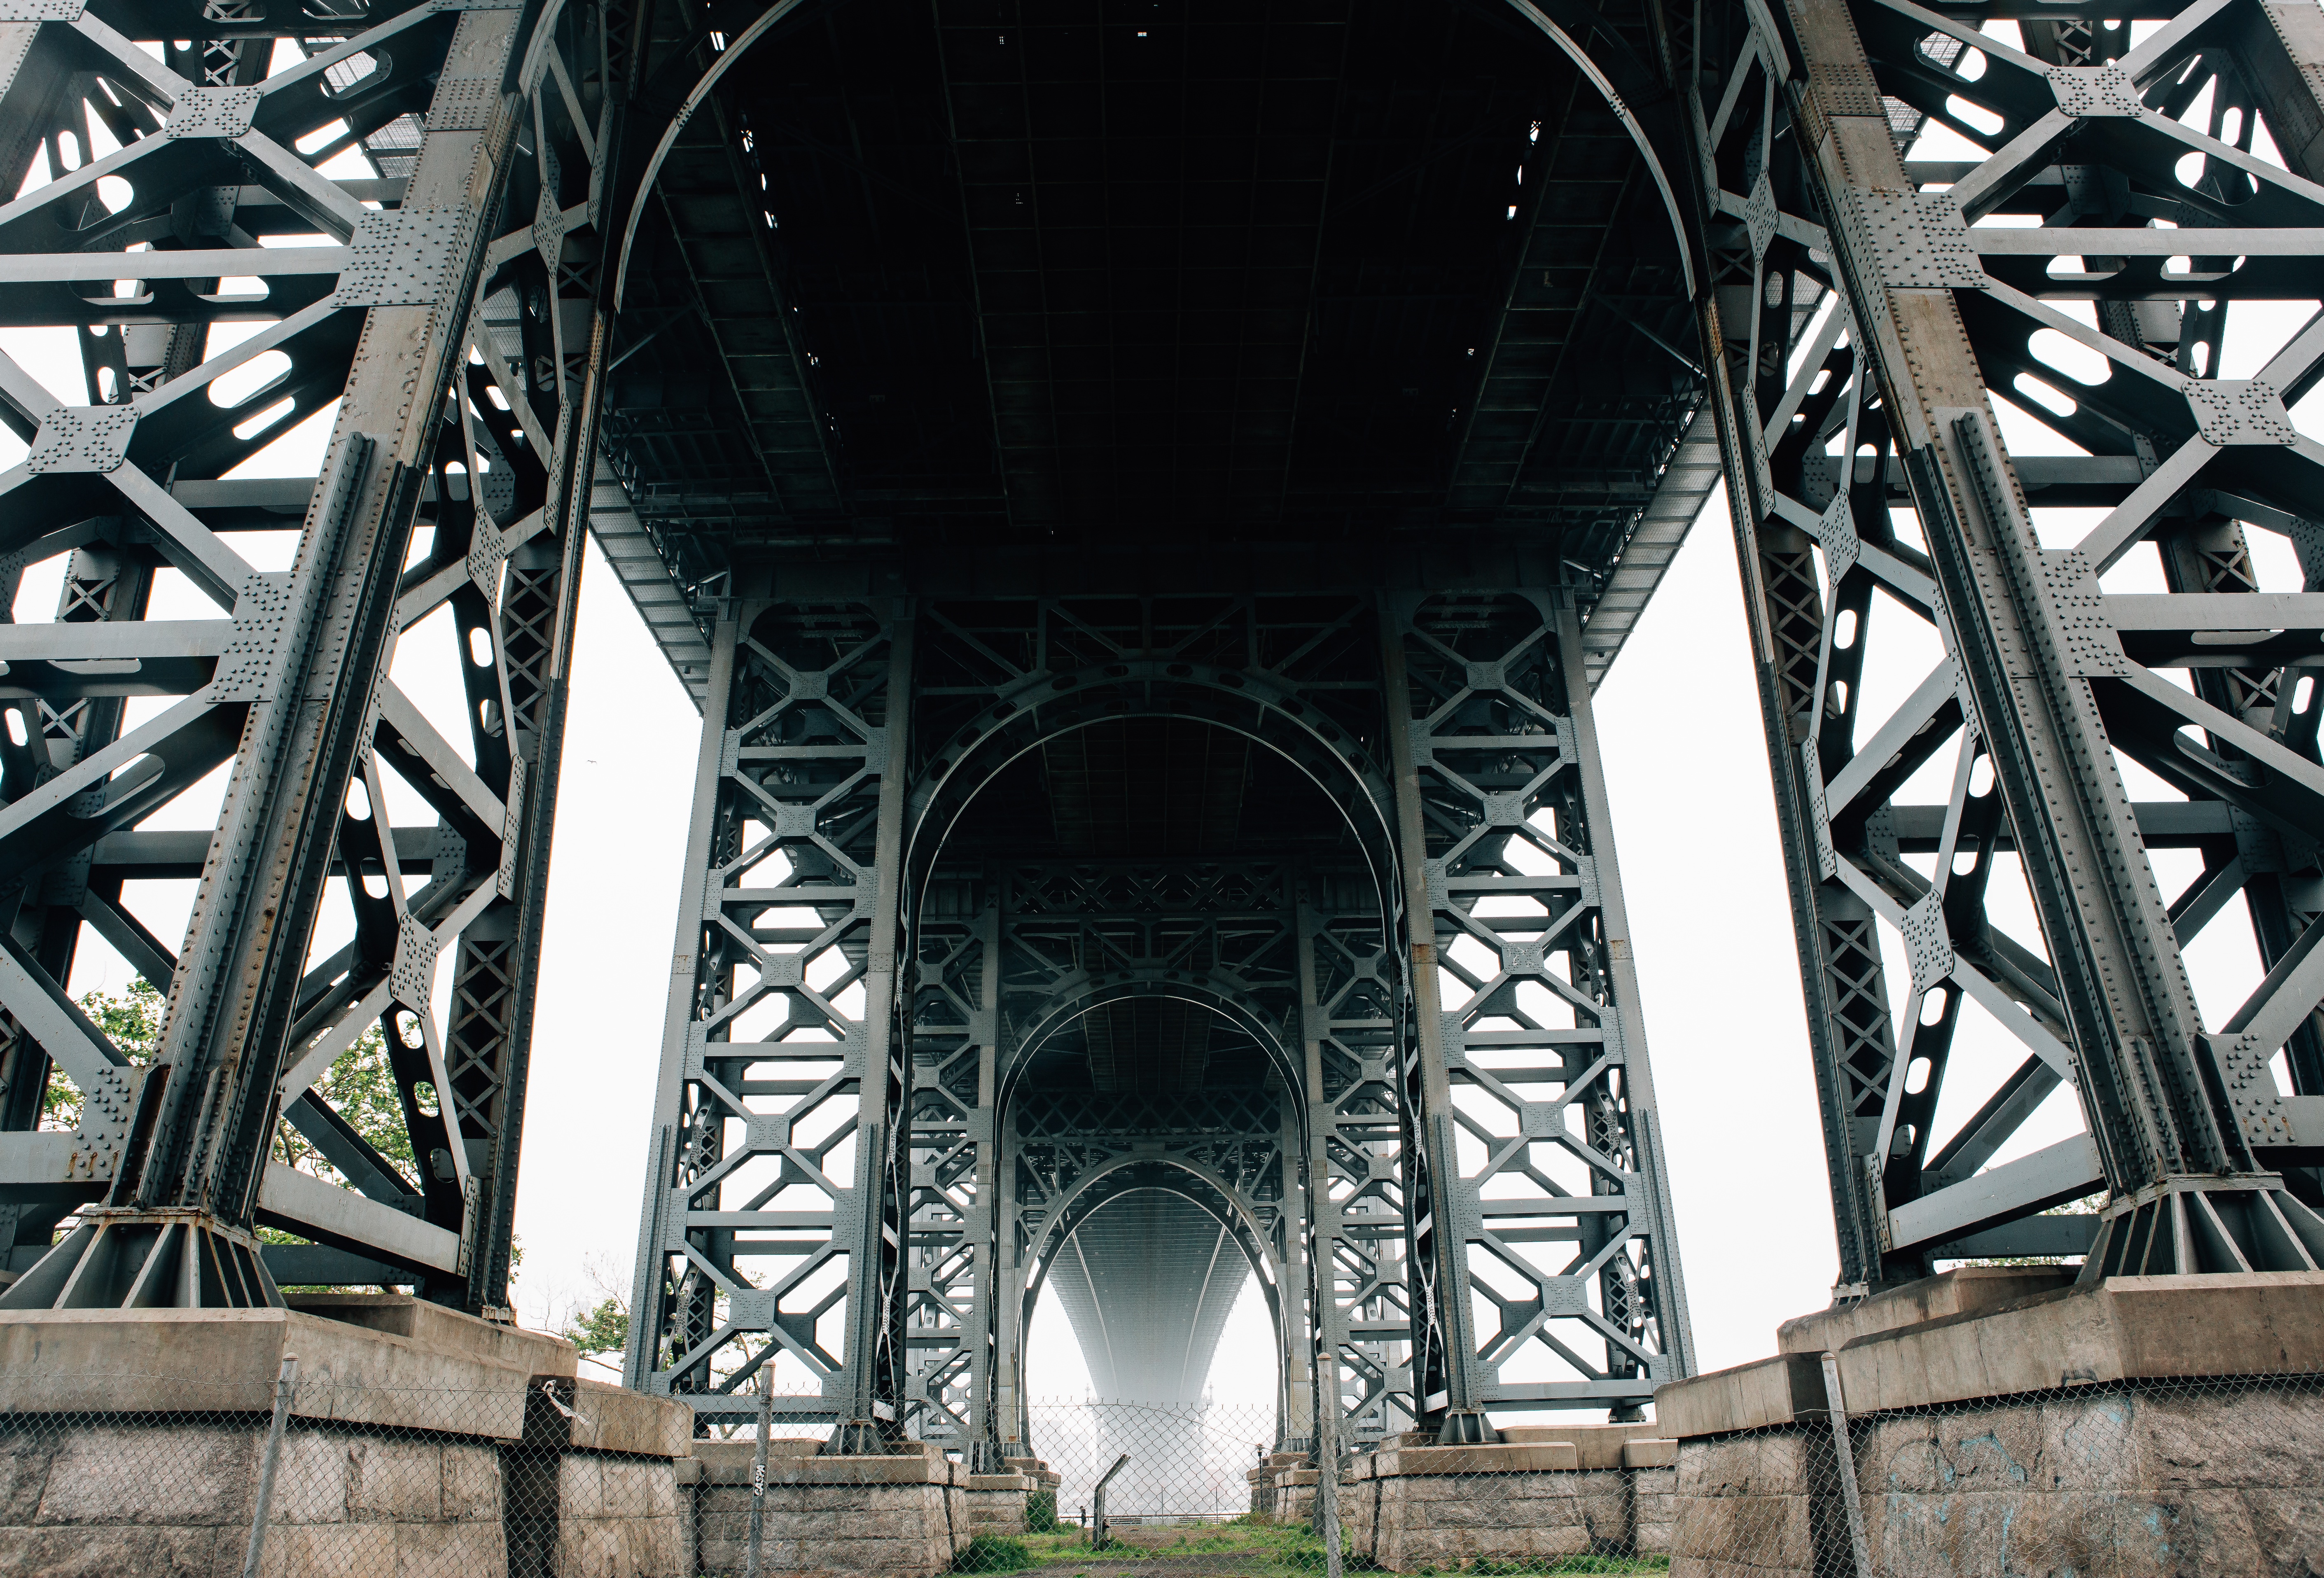
architecture, structure, bridge, arch, landmark, symmetry, urban area